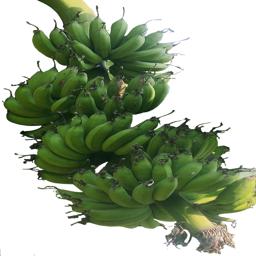
Label: MALBHOG FRUIT